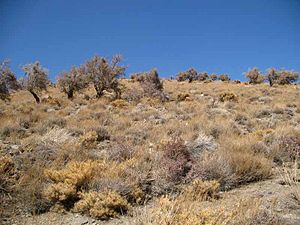
Sølvperovskia / Hjemsted
Her ses en biotop fra plantens hjemsted.